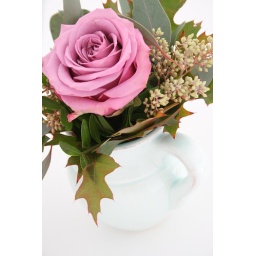
my november starts in pink - this rose is a gift from my friend